Karl Schnörrer

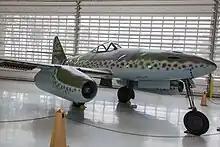
A color photo of a twin engine jet-fighter aircraft standing in a hangar.

As of 1 February, Nowotny, Schnörrer, Anton Döbele and Rudolf Rademacher, formed a team known as the "chain of devils" or the "Nowotny Schwarm", which during the course of the war was credited with 524 combined aerial victories, making them the most successful team in the Luftwaffe. In February, I. "Gruppe" of JG 54 was fighting in the Siege of Leningrad. The combat area was predominantly in the east and southeast of Leningrad where Soviet forces had created a corridor to the city in Operation Iskra. On 23 February, Soviet forces launched an attack south of Leningrad as part of Operation Polyarnaya Zvezda. The attack was repelled by forces under the command of "Generalleutnant" Carl Hilpert. That day, all available aircraft of I. "Gruppe" flew missions in defense of this attack, predominantly attacking Soviet ground attack aircraft. By nightfall, the "Gruppe" reported 32 Soviet aircraft destroyed, including an Ilyushin Il-2 ground attack aircraft claimed by Schnörrer in the vicinity of Mga, southeast of Leningrad. On 15 March, Soviet forces attacked the German positions of the X. "Armeekorps" (10th Army Corps) south of Lake Ilmen, breaching the German lines south of Staraya Russa. Operating from an airfield at Gorodets, I. "Gruppe" claimed 21 aerial victories that day, including Schnörrer's fifth aerial victory. This victory was claimed over an Il-2 ground attack aircraft shot down southeast Staraya Russa.